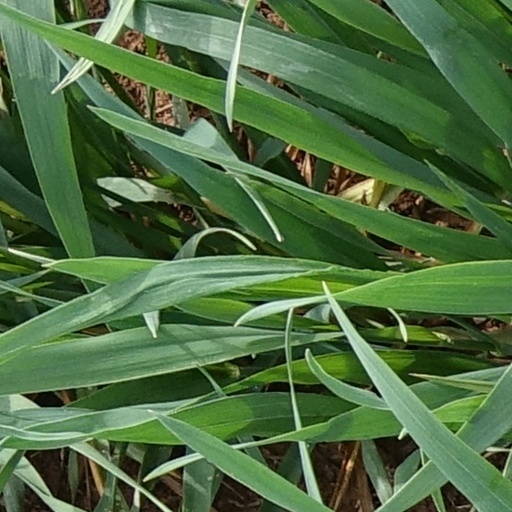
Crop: wheat